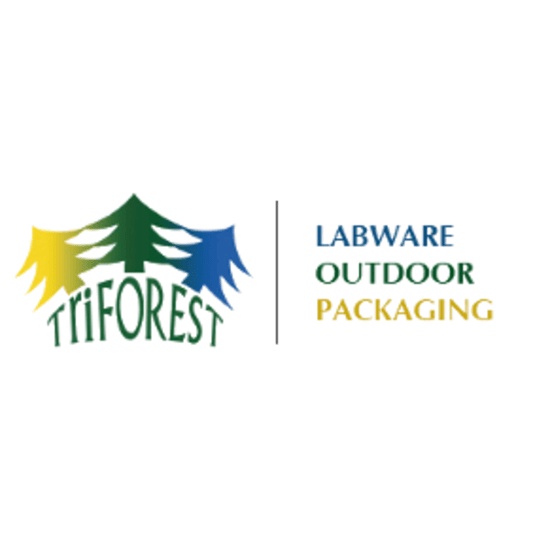
PC round vial 5ml, autoclavable
Brand: TriForest
Category: Business & Industrial > Science & Laboratory > Laboratory Supplies > Test Tubes